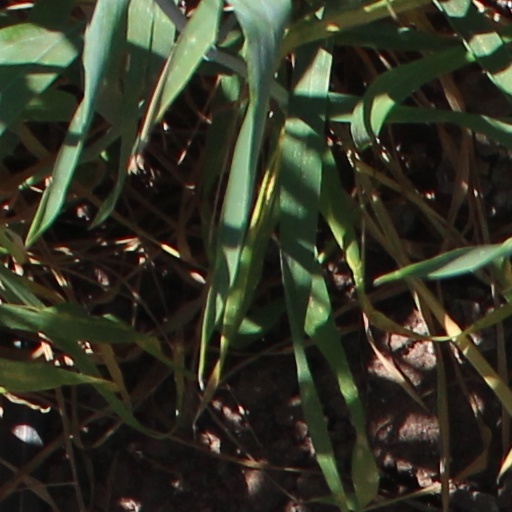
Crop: wheat